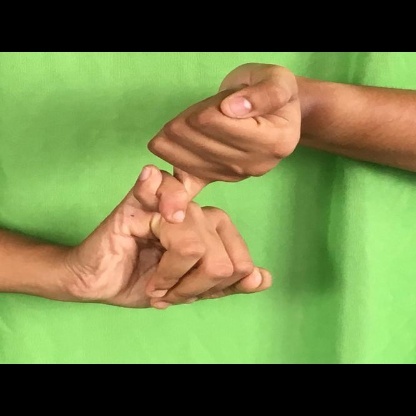
Mudra: Kilaka